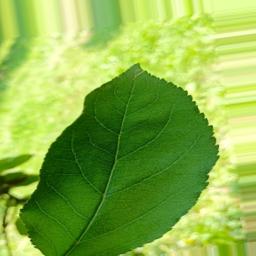
Label: Healthy